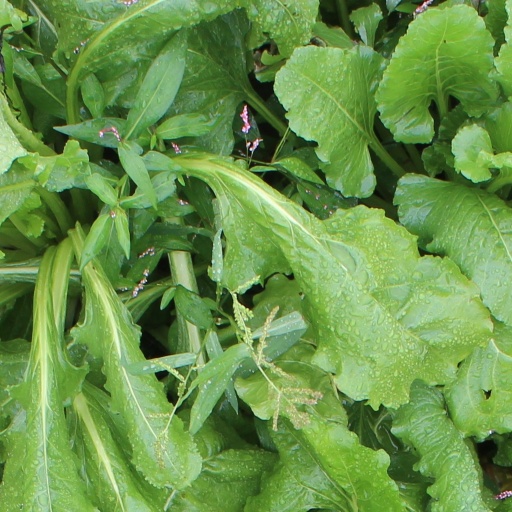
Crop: sugar beet